Chenanisaurus

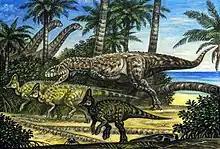
Restoration of "Chenanisaurus" hunting "Ajnabia"

"Chenanisaurus" was a predator, like other abelisaurids. Given its size, it could have hunted relatively large prey. The lower jaw suggests a relatively short powerfully built head and jaws. Along with the large size of the animal, the proportions of the jaws would have given it a powerful bite force, suggesting the ability to prey on relatively large dinosaurs.